20.3 cm/45 Type 41 naval gun

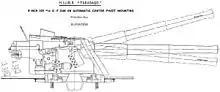
Right elevation diagram of an 8-inch center pivot mounting for Japanese cruiser Takasago.

The 20.3 cm/45 Type 41 naval gun was a Japanese naval and coast-defense gun used on cruisers of the Imperial Japanese Navy from the Russo-Japanese War through the end of World War II.